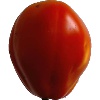
Label: Tomato 1